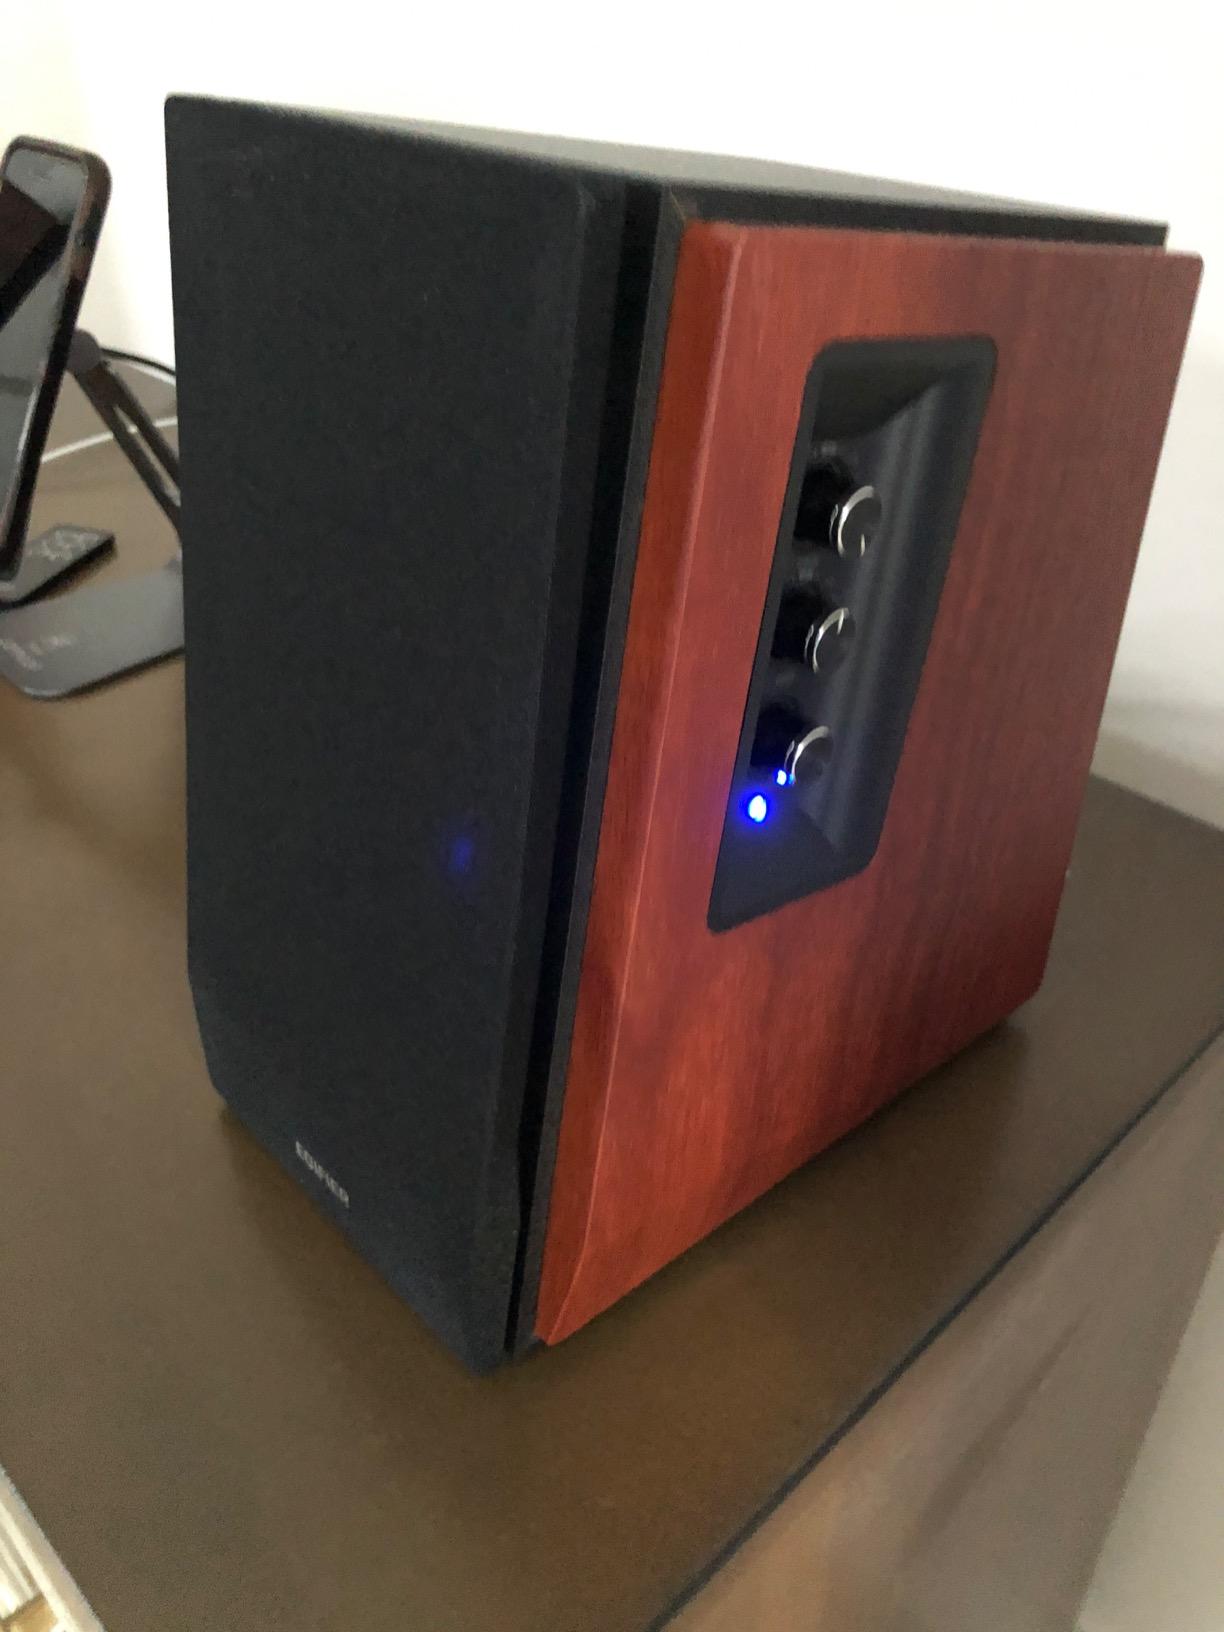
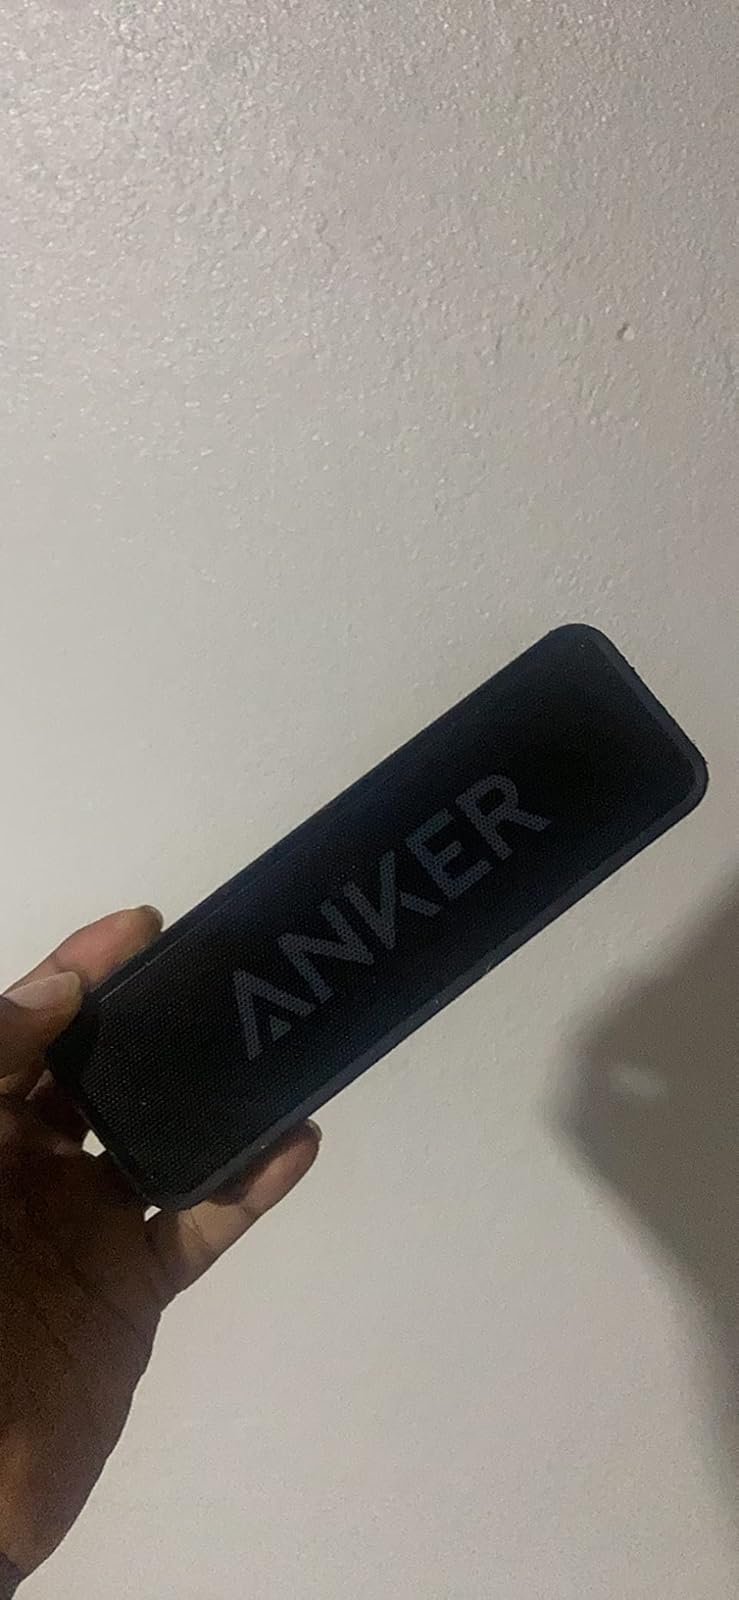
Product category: speaker
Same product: no